Niederwörresbach

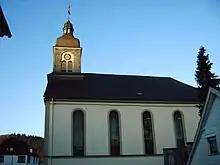
Church at Niederwörresbach

As early as 1560, the village had a parish seat with a branch in Fischbach. Later, Niederwörresbach became, like the whole surrounding area, Evangelical-Lutheran. The church that stands today was consecrated on 26 January 1833 by the Reverend Karl Phillip Daniel Koch. However, it turned out that masonry work on the tower had been botched by the builders, and in 1865, the tower had to be torn down. In its stead, a somewhat funny-looking cupola was built. This was, however, replaced with a new tower, which can still be seen today. The church is equipped with a Stumm organ.